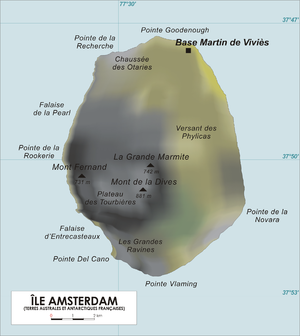
Frankrigs oversøiske områder / Ubeboede områder
Frankrigs oversøiske områder, ofte forkortet DOM-TOM eller nyere DROM-COM